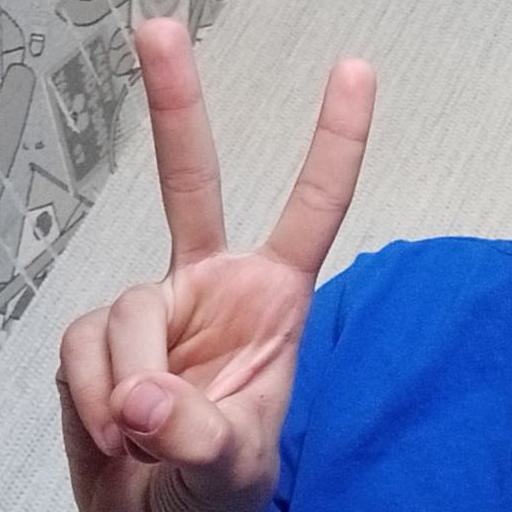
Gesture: peace